George Ripley (transcendentalist)

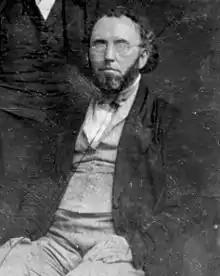
Ripley, sometime between 1849 and 1860; detail from Mathew Brady's daguerreotype of the "New York Tribune" editorial staff

George Ripley (October 3, 1802 – July 4, 1880) was an American social reformer, Unitarian minister, and journalist associated with Transcendentalism. He was the founder of Brook Farm, a short-lived Utopian intentional community in West Roxbury, Massachusetts.